Fra Mauro (crater)

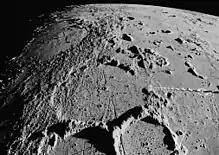
Oblique view from Apollo 16

Fra Mauro is the worn remnant of a walled lunar plain. It is part of the surrounding Fra Mauro formation, being located to the northeast of Mare Cognitum and southeast of Mare Insularum. Attached to the southern rim are the co-joined craters Bonpland and Parry, which intrude into the formation forming inward-bulging walls. The crater is named after Italian geographer Fra Mauro.